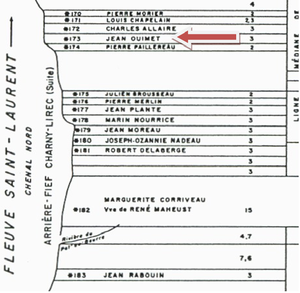
Carte montrant la localisation de la terre de Jean Ouimet
Jean Houymet alias Jean Ouimet, né vers 1634 serait originaire d’Évigny situé dans l’archidiocèse de Reims en Champagne, France, est décédé le 18 novembre 1687 à l’âge de 53 ans en la paroisse Sainte-Famille de l’Île d’Orléans. Lui et son épouse Renée Gagnon sont les ancêtres de tous les descendants Ouimet, Ouimette et certaines familles Bastien de l’Amérique du Nord.